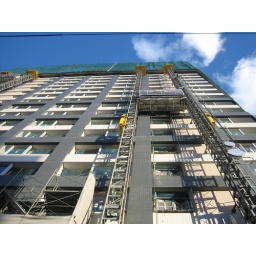
The building near our house is getting bigger and bigger